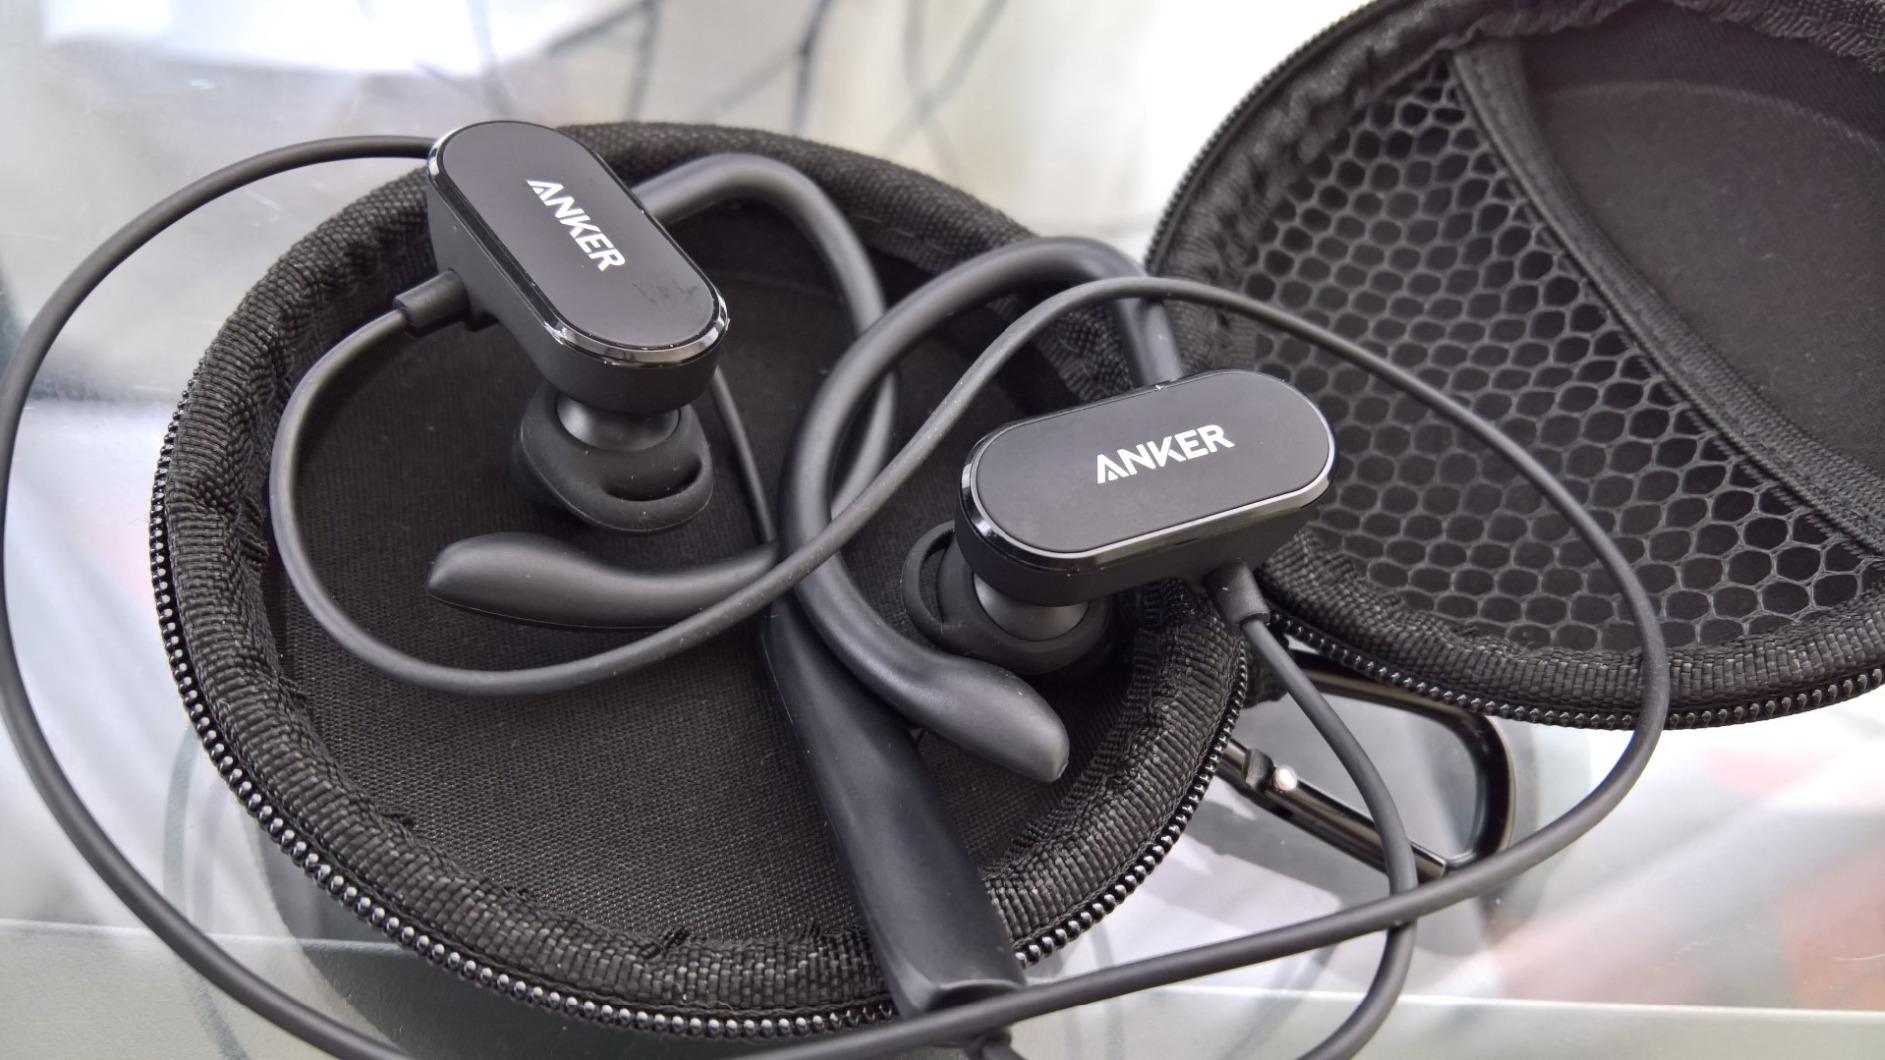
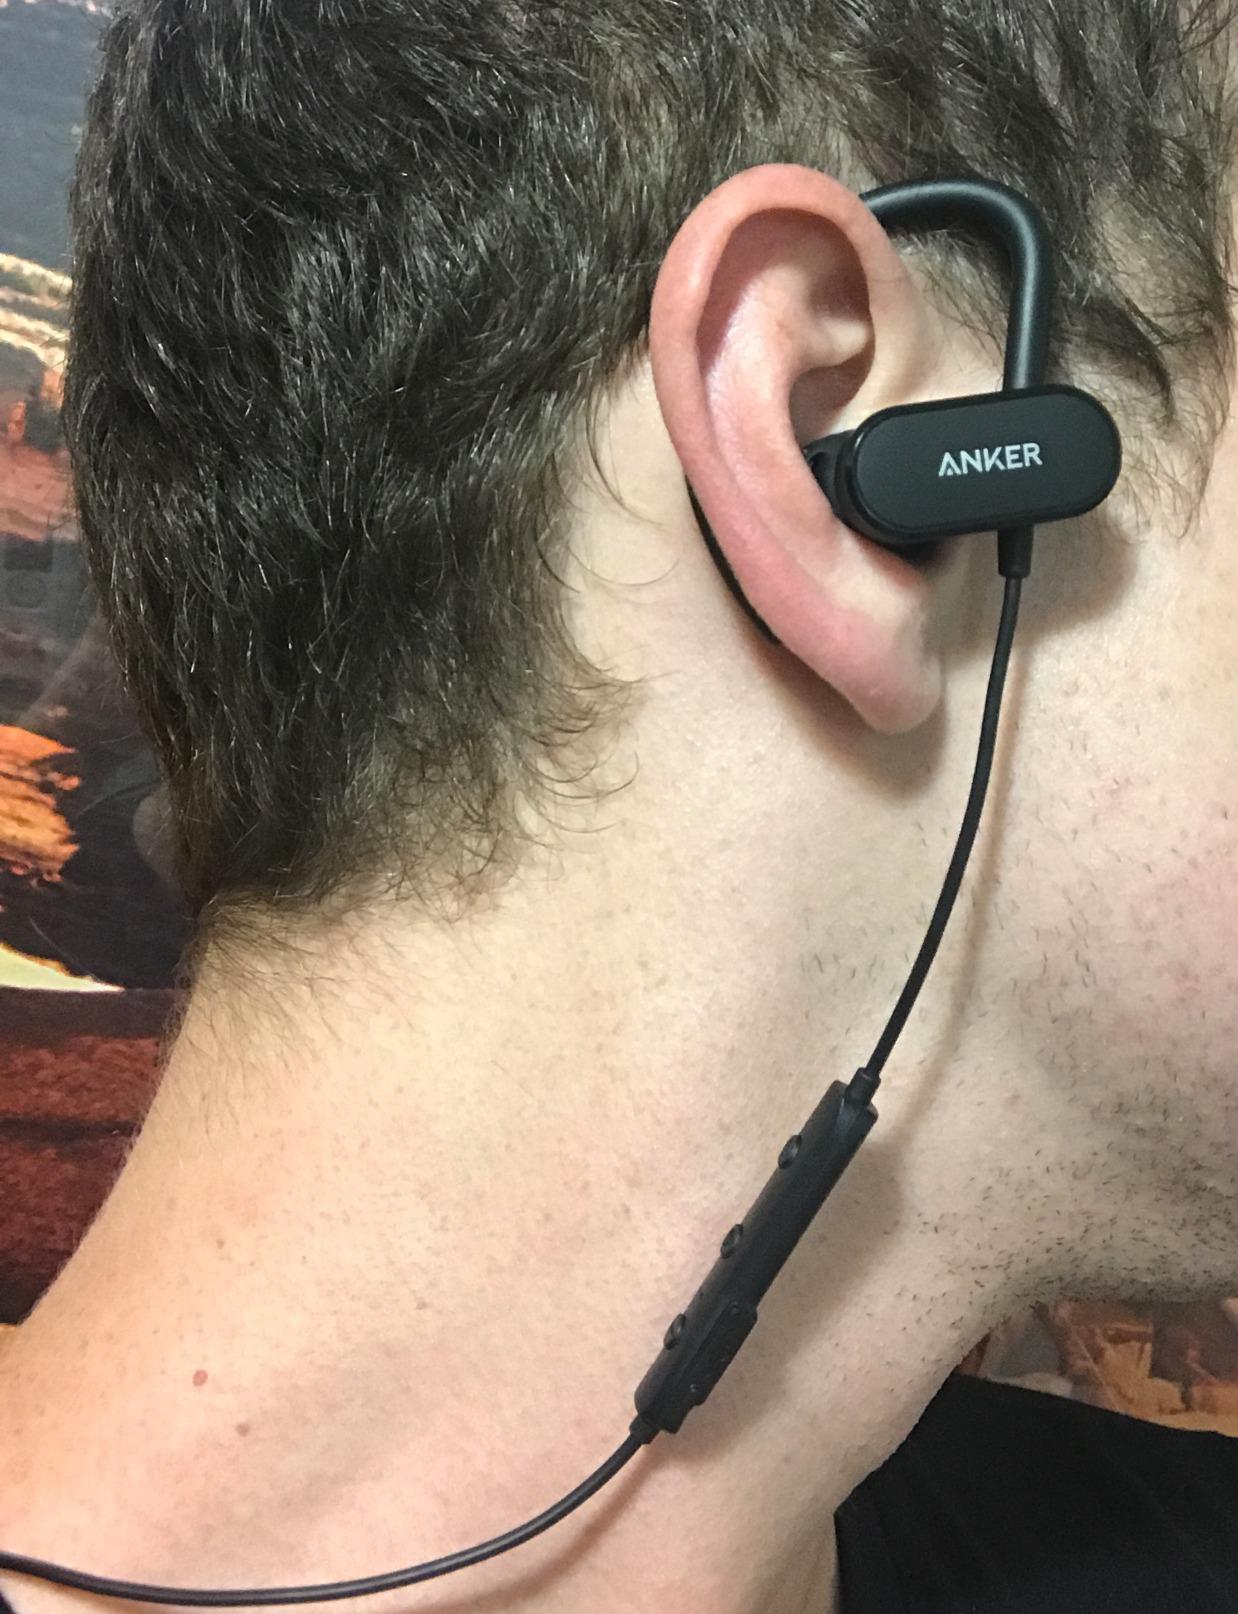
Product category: headphones
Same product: yes